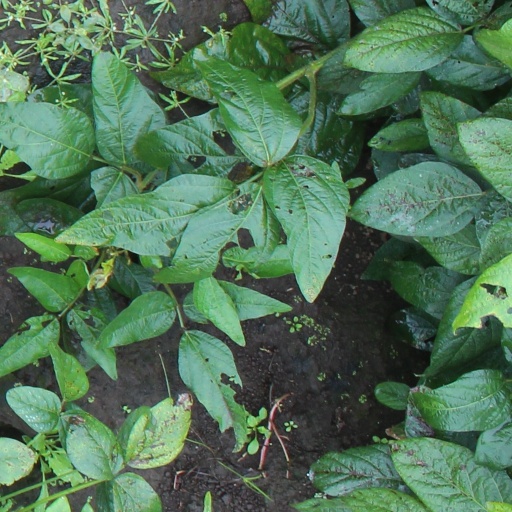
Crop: soybean